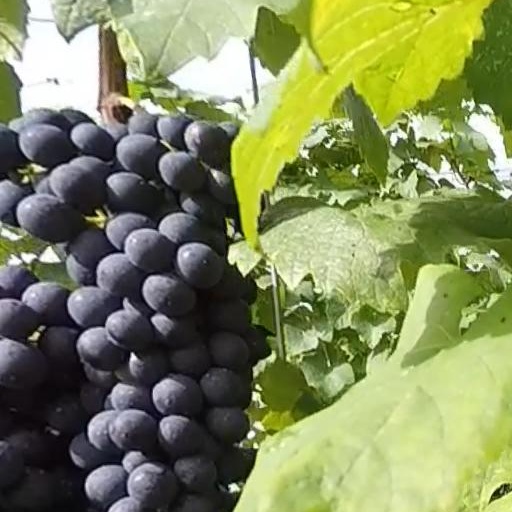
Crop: grape